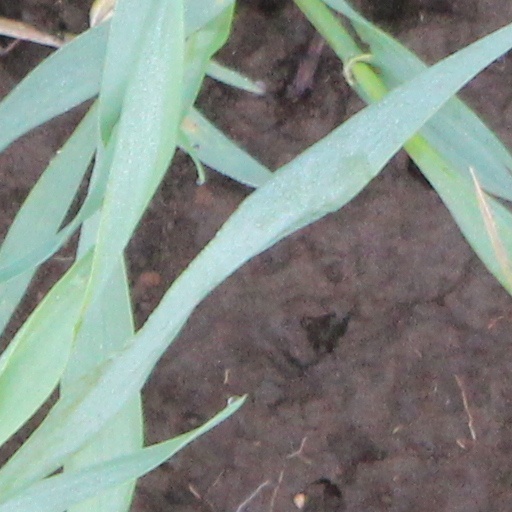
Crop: wheat